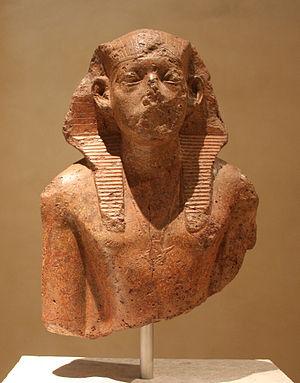
1929 av. J.-C. : date présumée de la fin du règne de Sésostris Iᵉʳ et du début du règne d'Amenemhat II en Égypte. Contact entre l'Egypte et Qatna attesté par la présence d'un sphinx avec une dédicace de la princesse Ita, fille Amenemhat II dans le temple de Ningal.